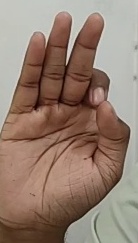
ASL sign: F